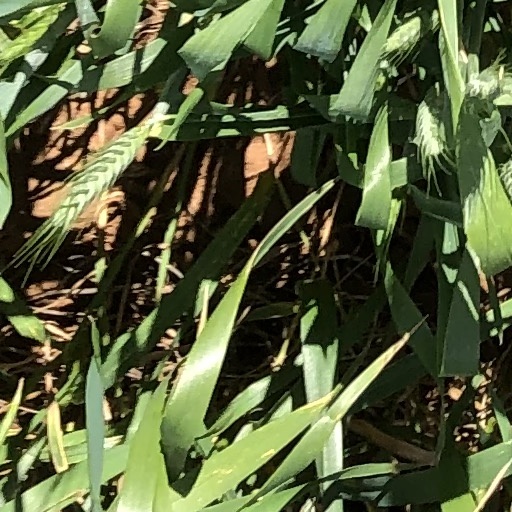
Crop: wheat